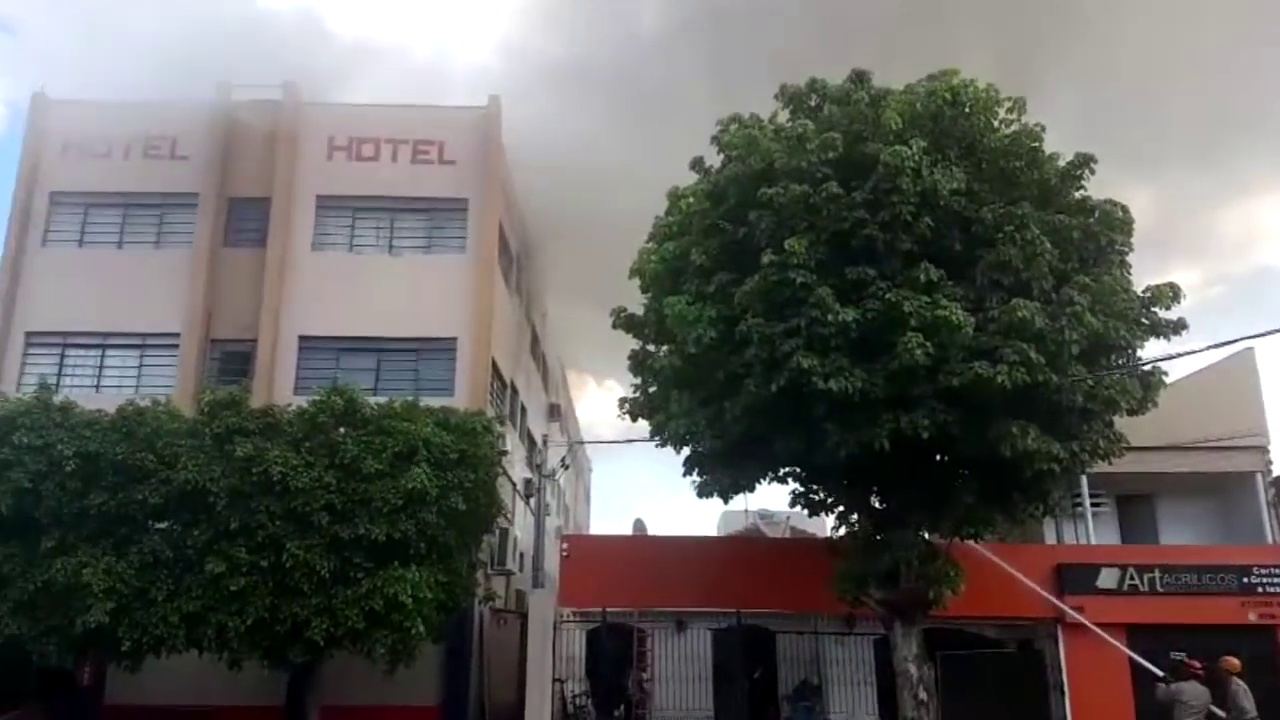
Fire: no
Smoke: yes